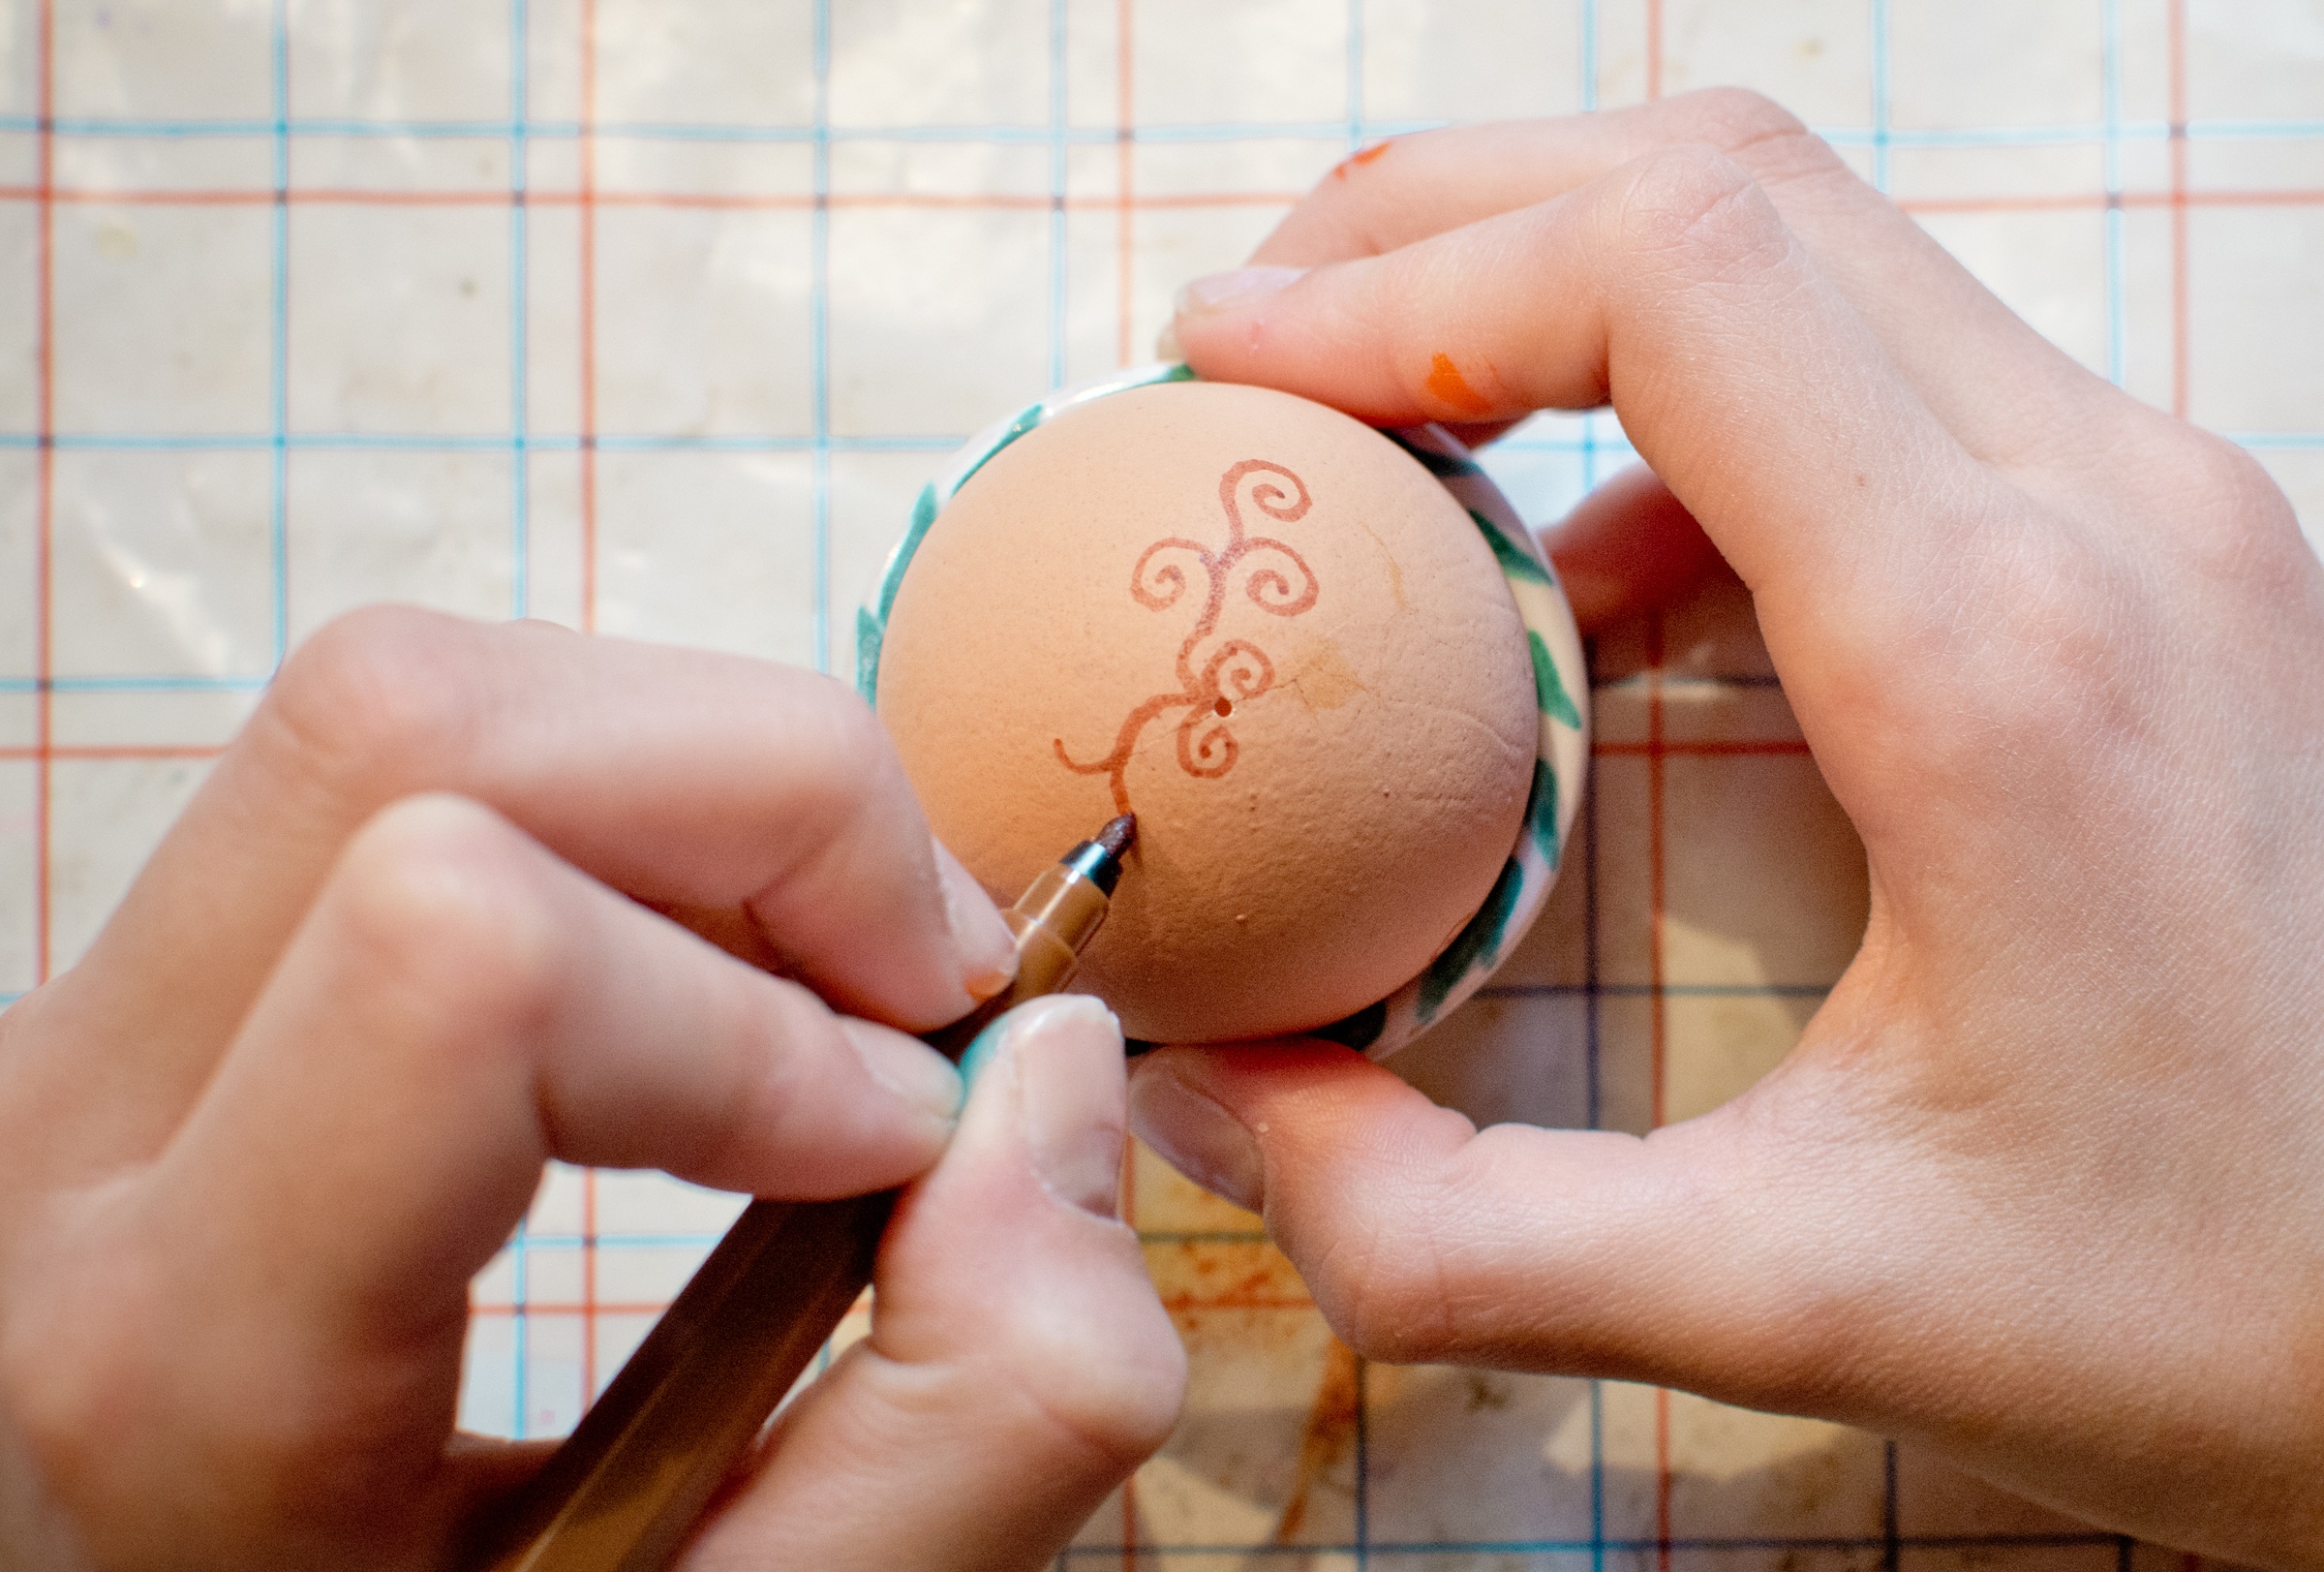
hand, pen, floral, pattern, finger, food, child, paint, homemade, egg, painting, close up, nose, hands, ornate, infant, eye, head, skin, make, easter, organ, draw, easter egg, easter egg painting